Shenzhen Metro

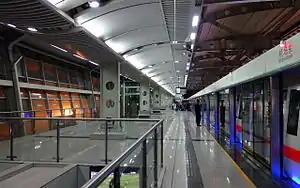
Airport East station of Line 1

Line 1, formerly known as Luobao line, runs westward from Luohu to Airport East. Trains operate every 2 minutes during peak hours and every 4 minutes at other times. The line is operated by SZMC (Shenzhen Metro Group). Line 1's color is green.